Abutilon indicum

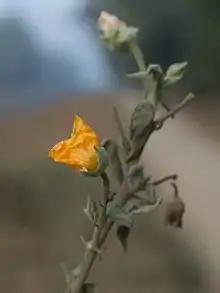
Indian abutilon

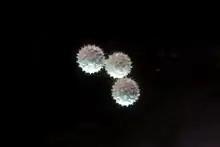
Pollen grains of Abutilon indicum

Abutilon indicum (Indian abutilon, Indian mallow) is a small shrub in the family Malvaceae, native to tropical and subtropical regions. This plant is a valuable medicinal and ornamental plant, its roots and leaves being used for curing fevers. It has been widely introduced outside of its native range, and is considered invasive on certain tropical islands.